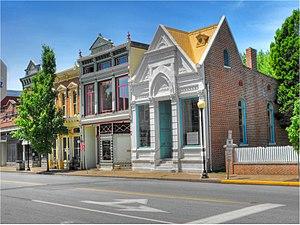
New Harmony est une ville du comté de Posey, dans l'État de l'Indiana, aux États-Unis, célèbre pour avoir été un projet utopiste au début du XIXᵉ siècle. Elle est située à 24 km au nord de Mount Vernon, le siège du comté, au bord de la rivière Wabash. La population était de 1 341 habitants en 1900, de 1 229 en 1910 et seulement de 789 lors du recensement de 2010.